Question: Please indicate a possible affordance area of hold_knife that can be used for holding
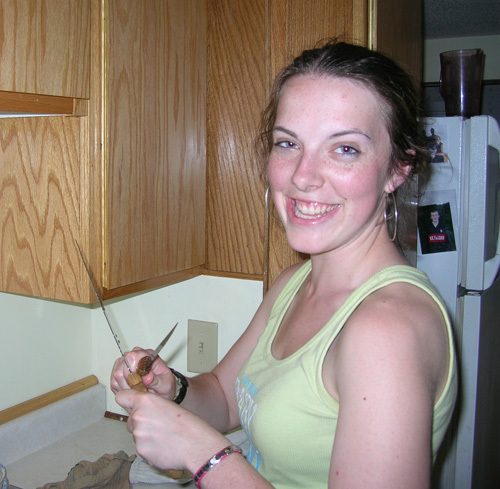
Answer: [120.43, 374.527, 183.992, 484.116]